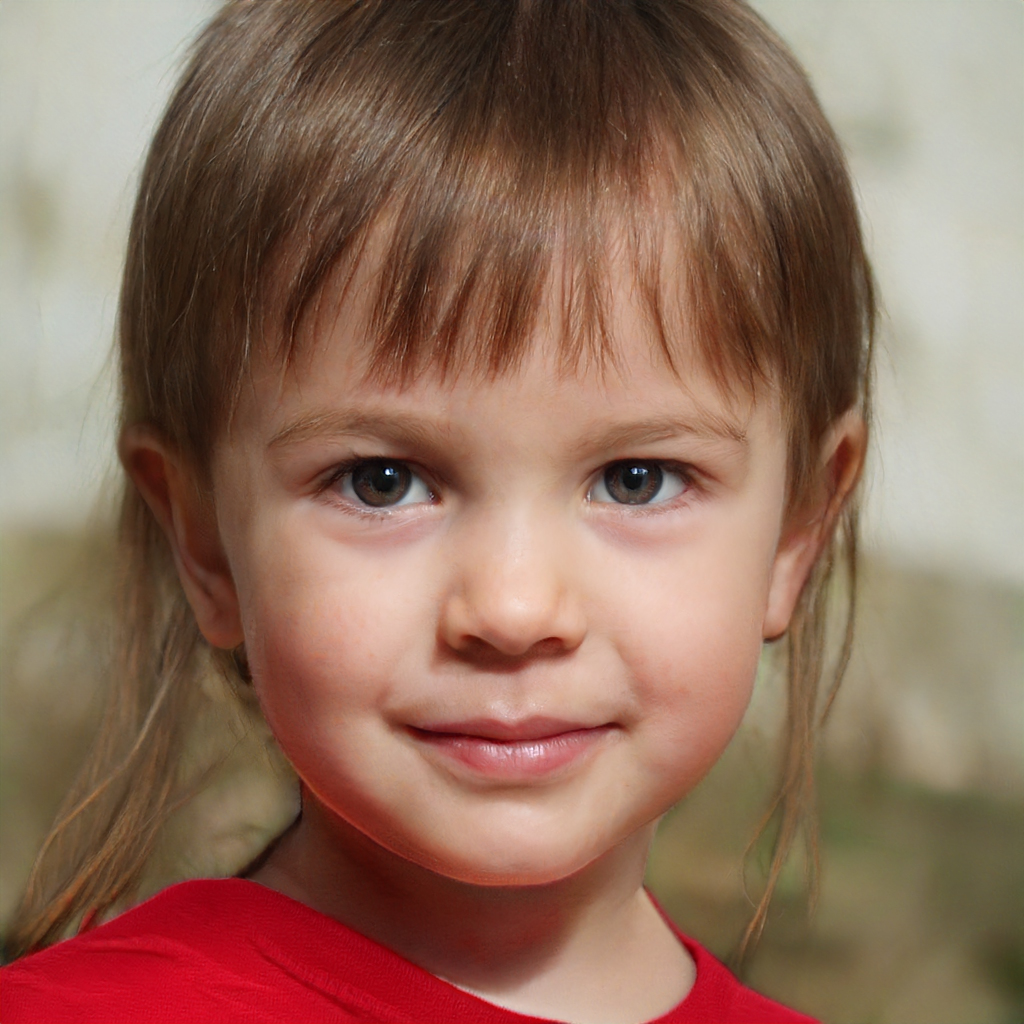
Label: Colored